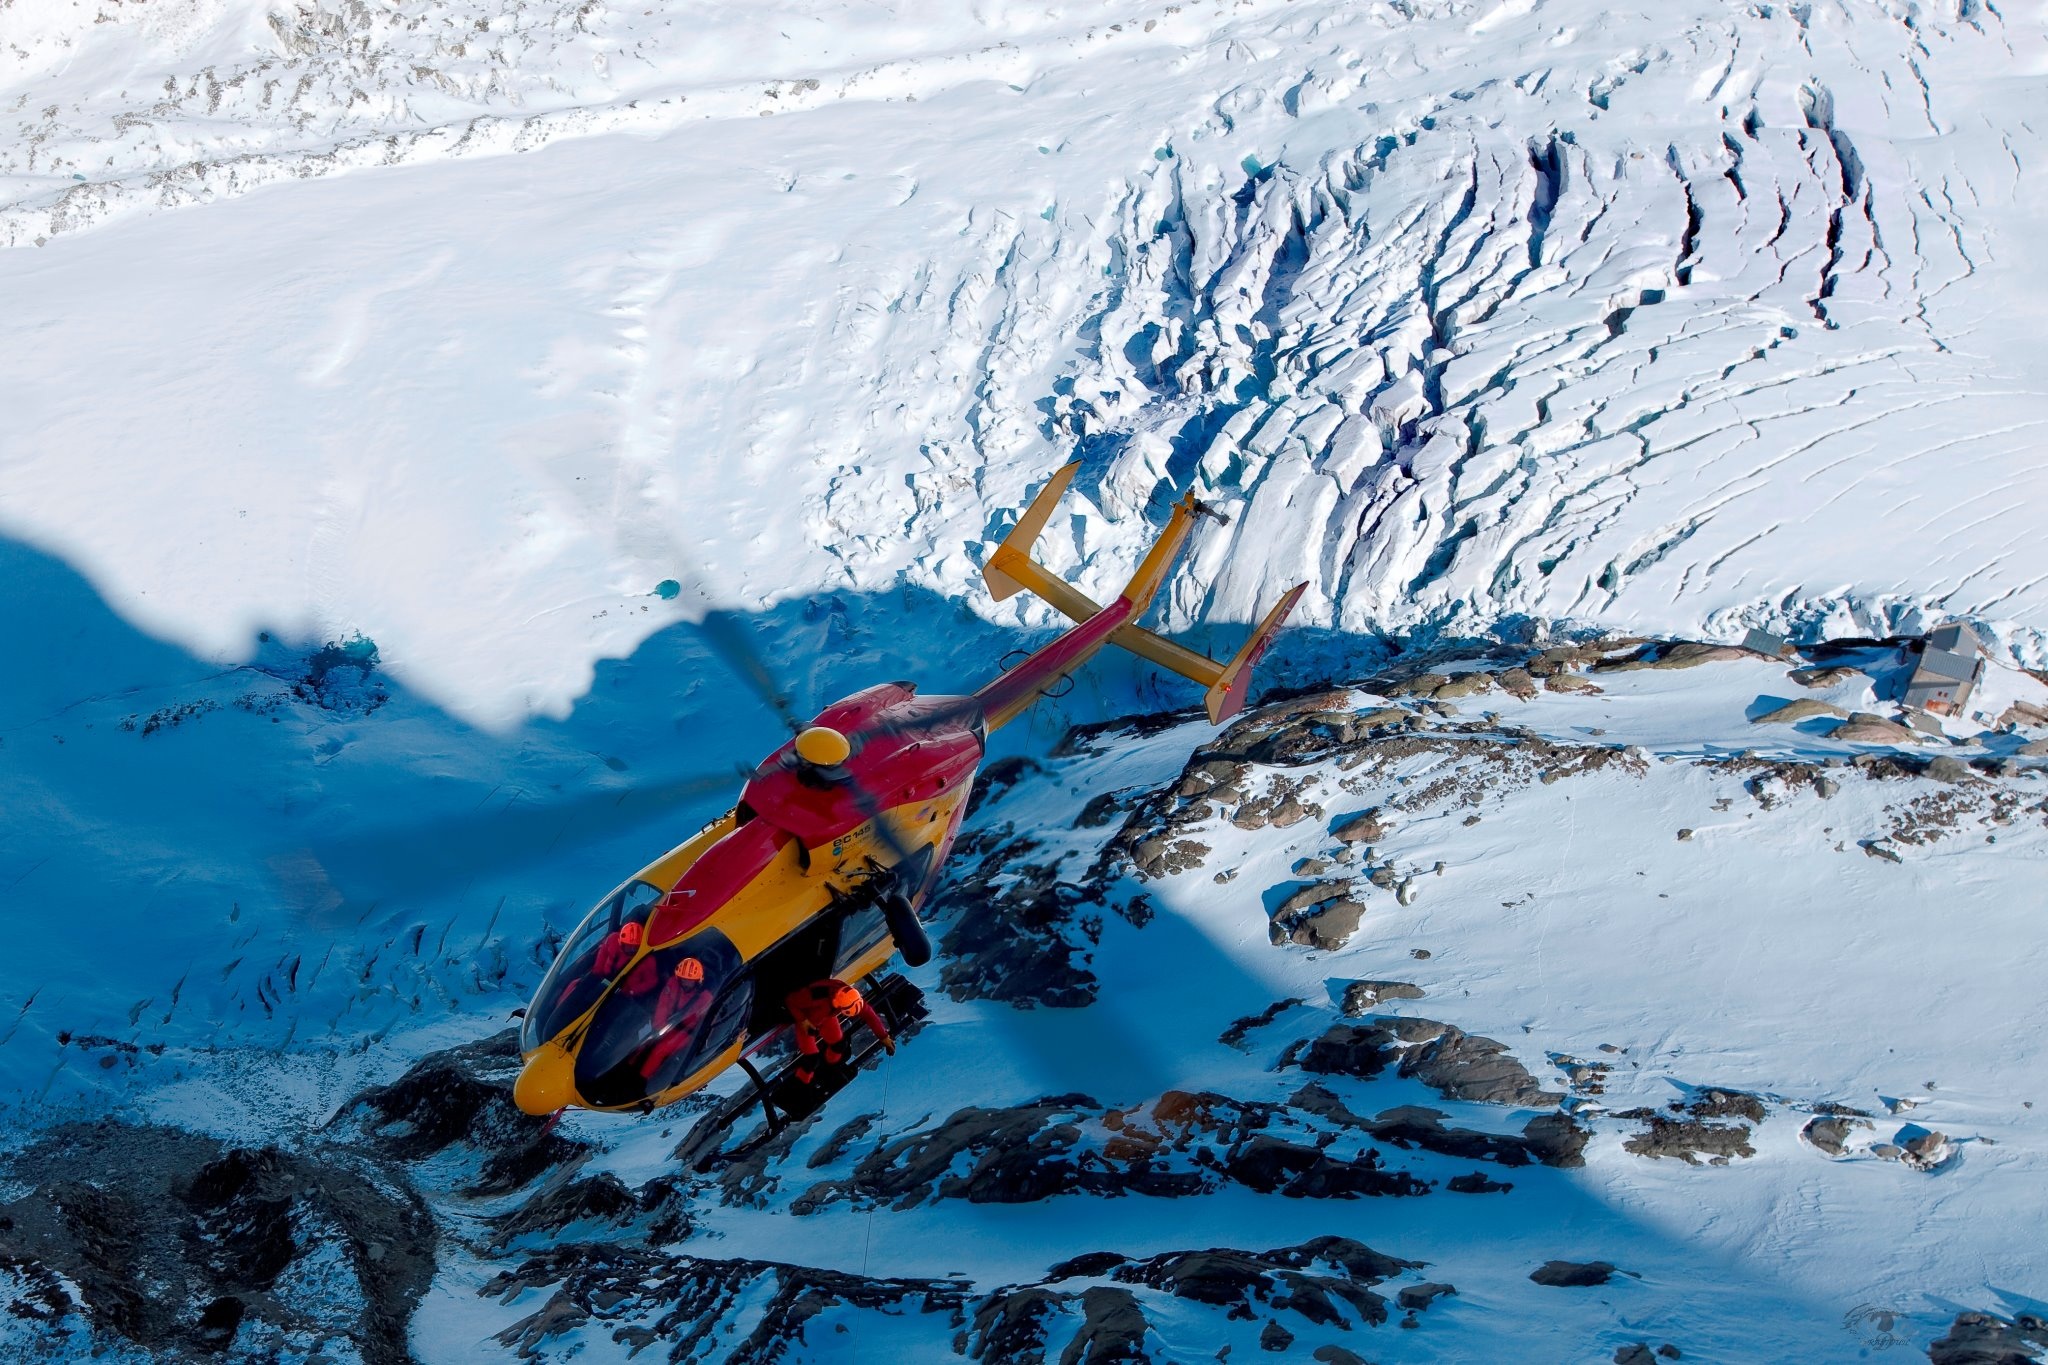
mountain, snow, winter, mountain range, vehicle, arctic, helicopter, extreme sport, skiing, mountaineering, winter sport, sports, ski, piste, ski equipment, geological phenomenon